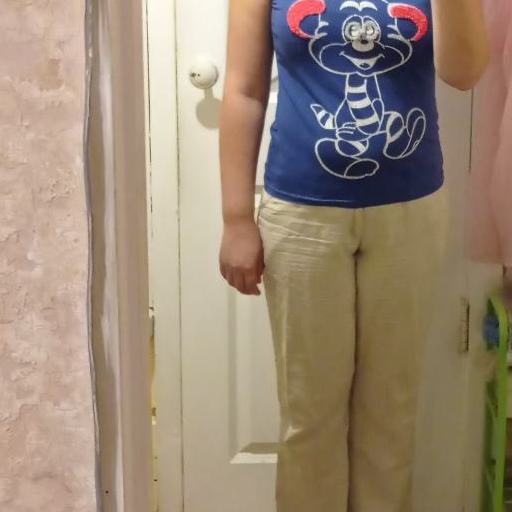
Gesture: no_gesture